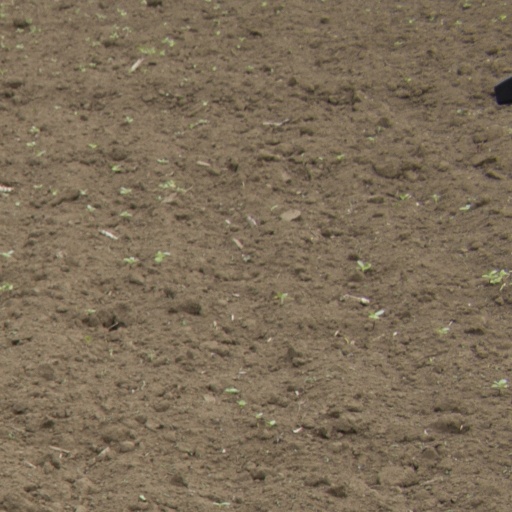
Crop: Jerusalem artichoke